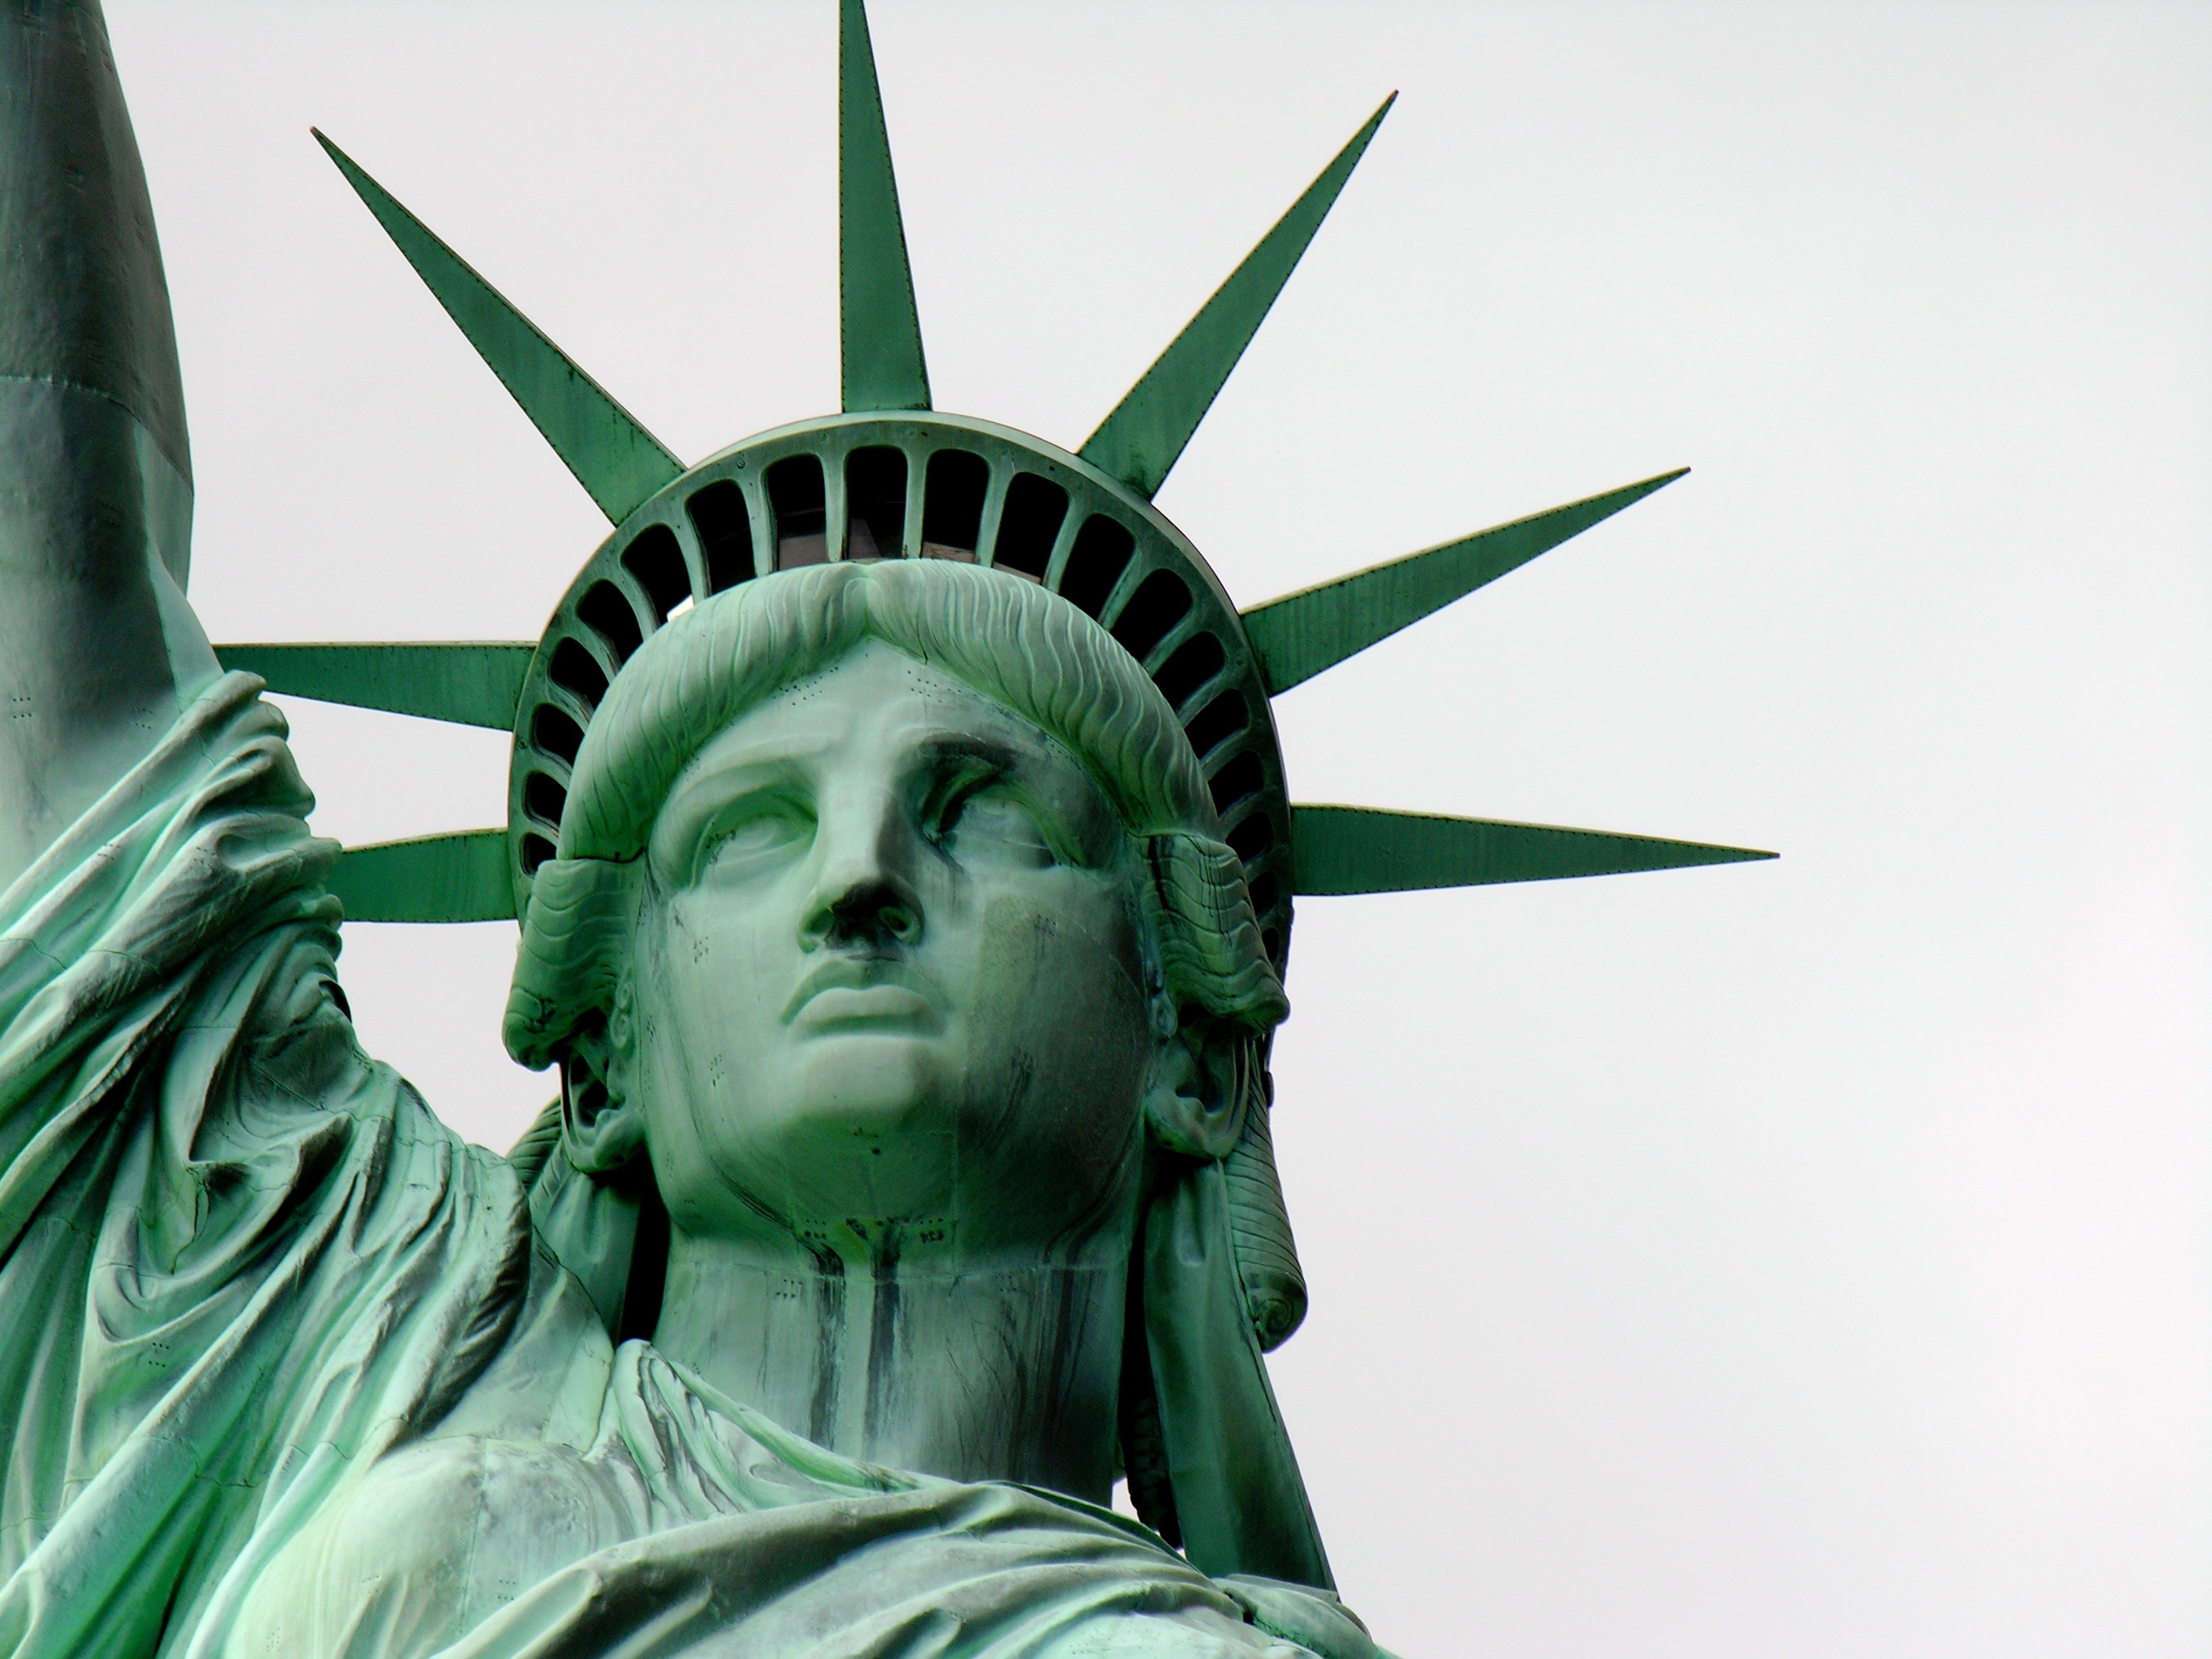
monument, statue, green, statue of liberty, nyc, america, sculpture, art, illustration, temple, head, carving